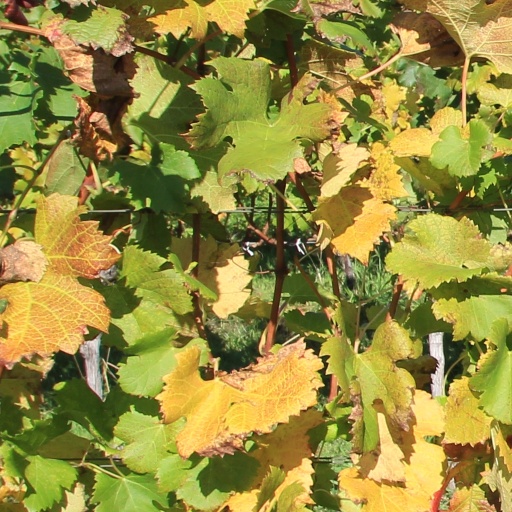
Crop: grape